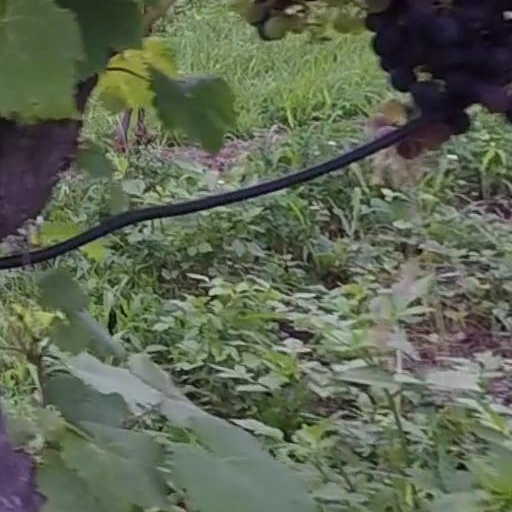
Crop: grape